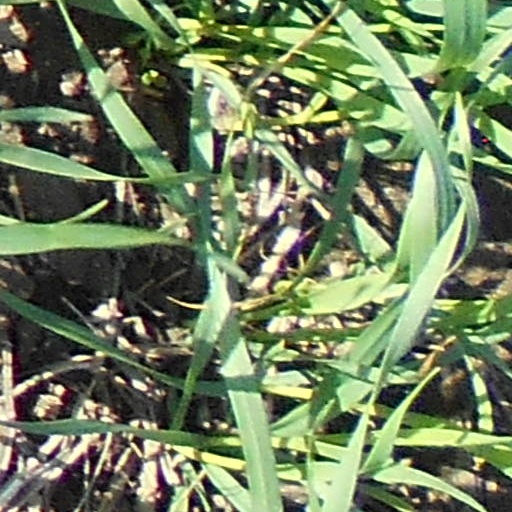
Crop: wheat